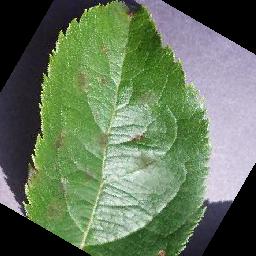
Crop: apple
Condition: scab